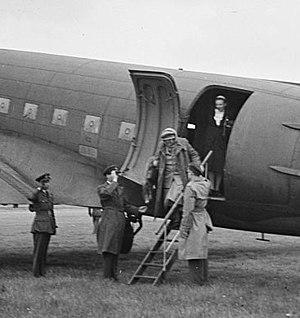
Siebren Erik Hazelhoff Roelfzema RMWO, DFC est un écrivain néerlandais devenu combattant de la résistance et pilote de la Royal Air Force pendant la Seconde Guerre mondiale. Vers la fin de la guerre, il a été adjudant de la reine Wilhelmine. Il a été fait chevalier de 4e classe de l'ordre militaire William. Il a gagné en célébrité auprès du grand public avec son livre Soldaat van Oranje, qui décrit son expérience pendant la Seconde Guerre mondiale, et qui a inspiré un film et une comédie musicale.